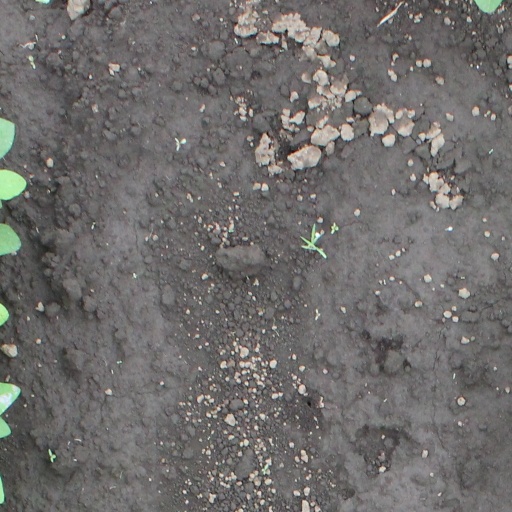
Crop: soybean